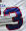
Number: 3